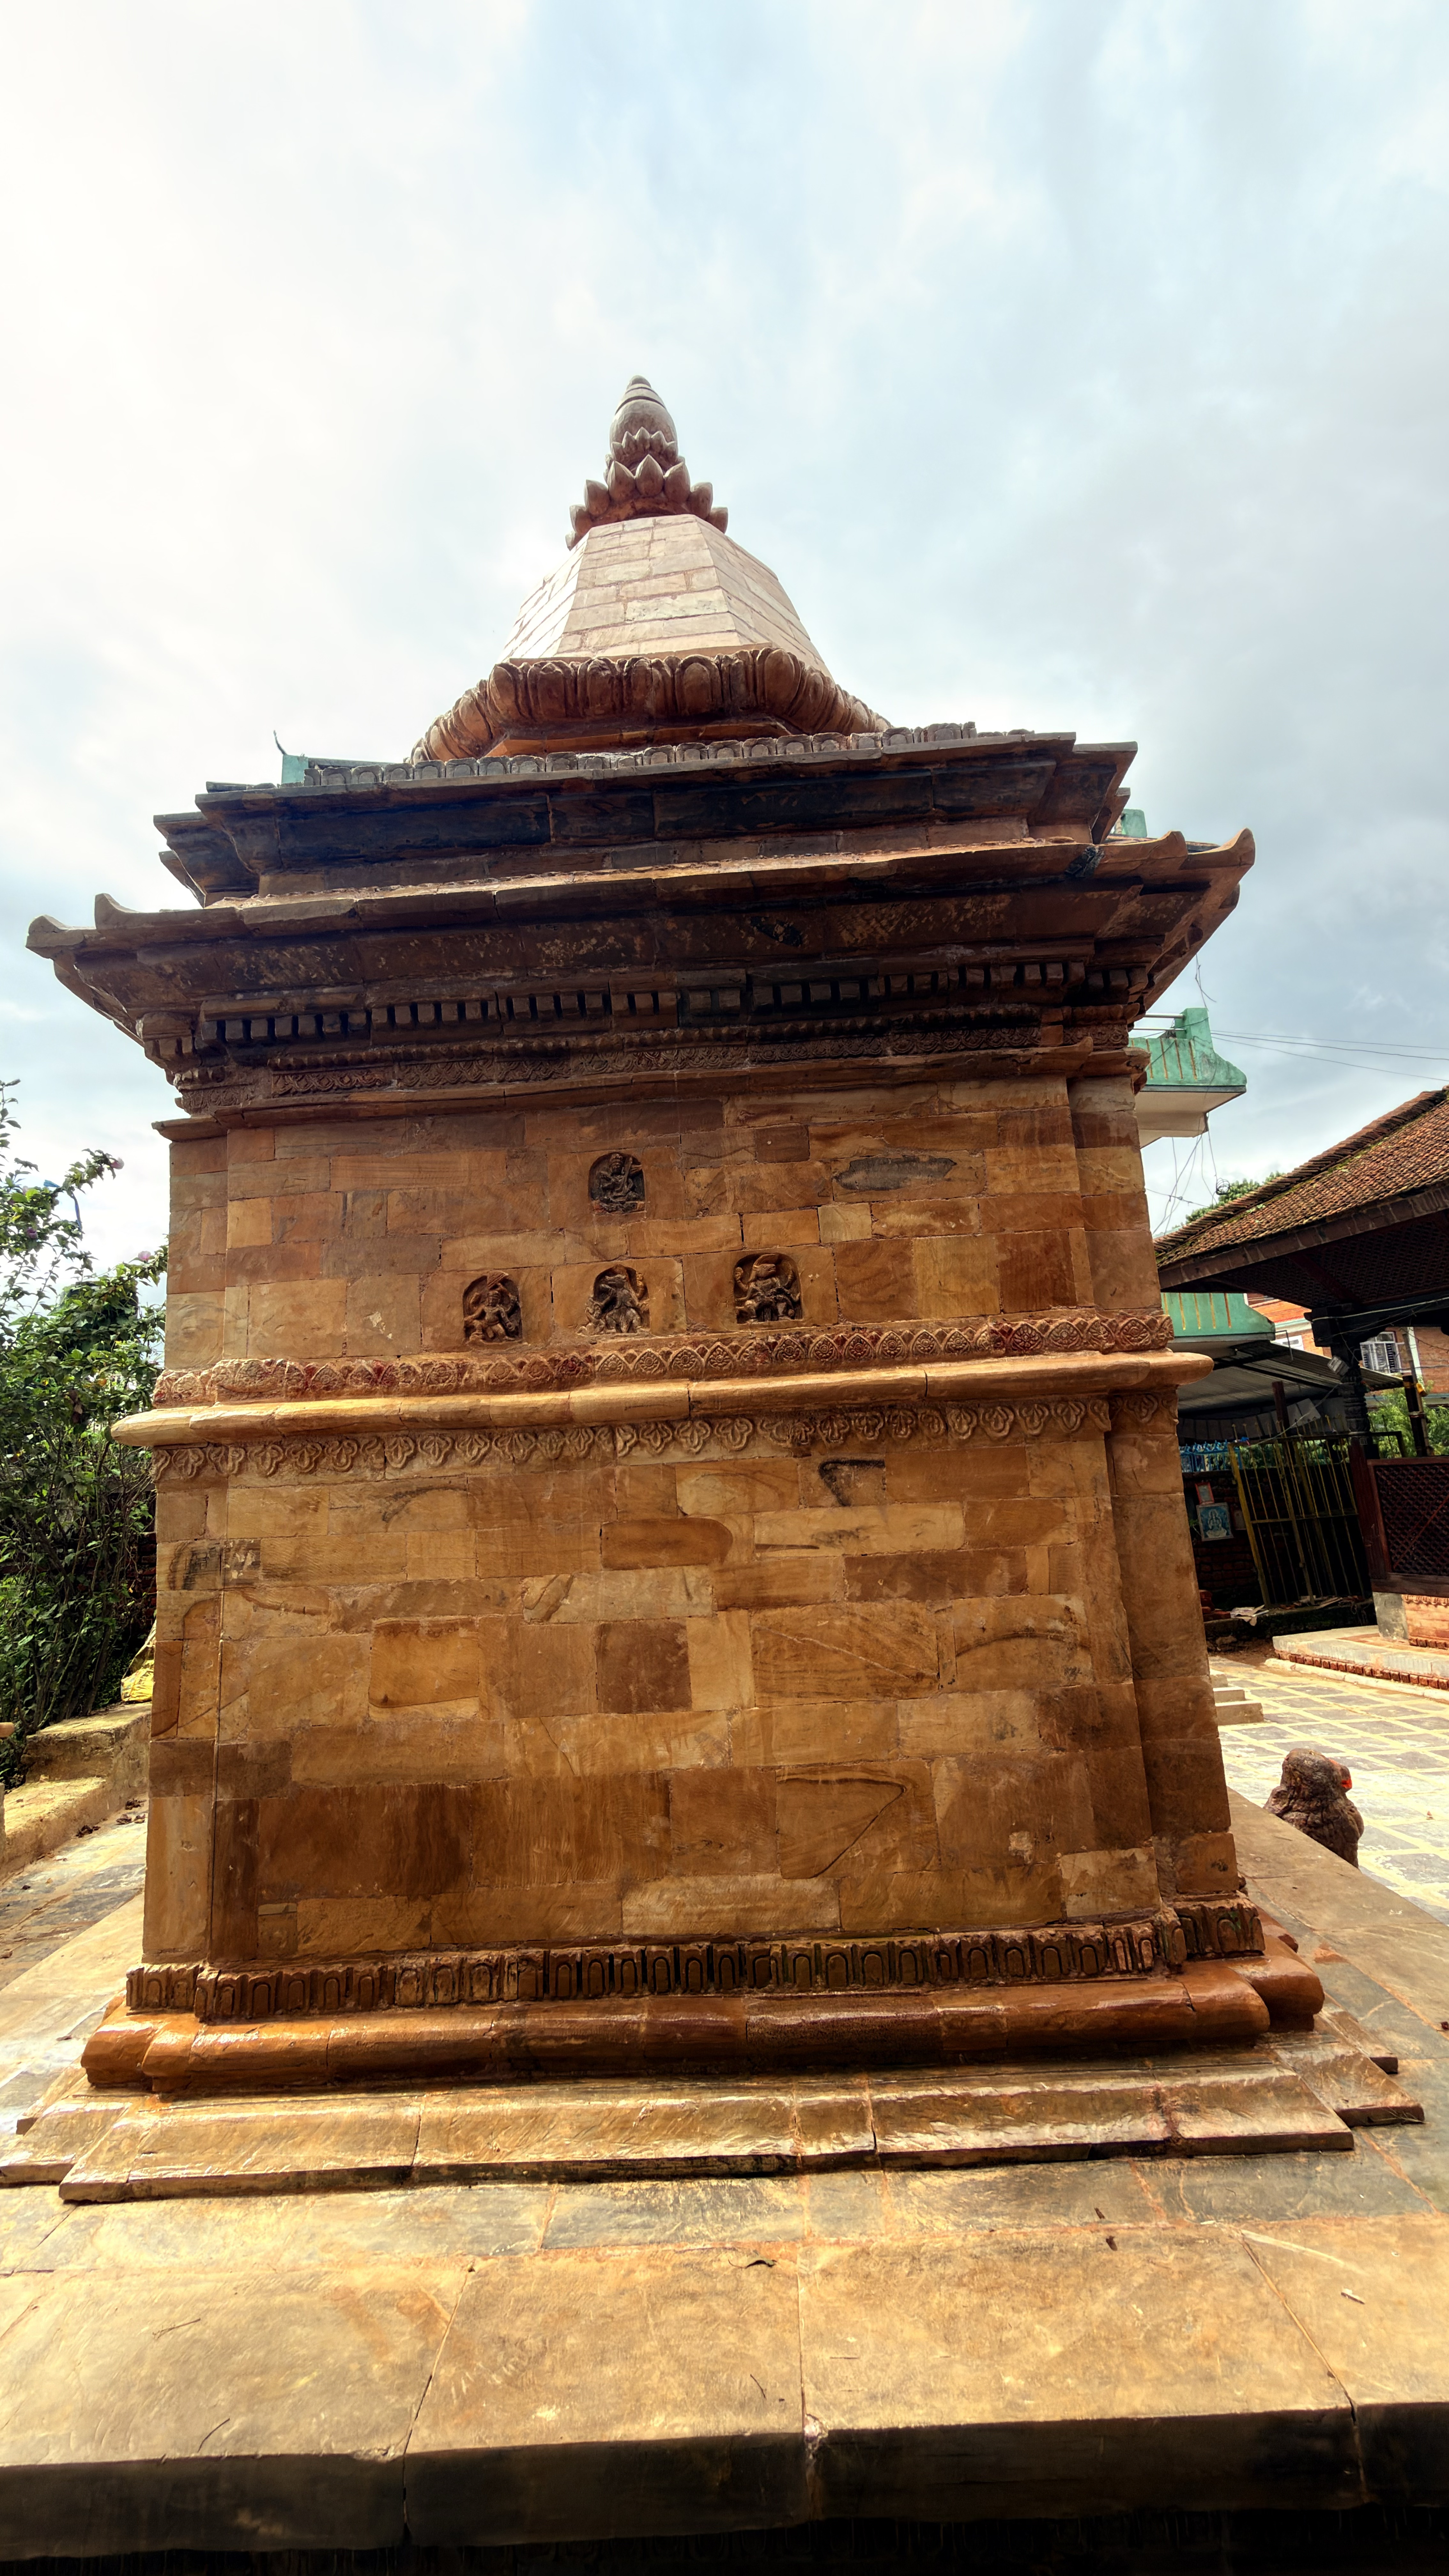
Heritage site: Ram_Temple